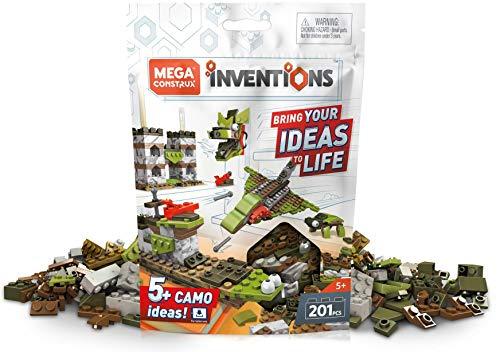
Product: Mega Construx Inventions Camo Brick Building Set
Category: Toys & Games | Building Toys | Building Sets
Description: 200 assorted camo-colored building bricks.
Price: $5.85
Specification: ProductDimensions:2x6x8inches|ItemWeight:3.84ounces|ShippingWeight:4ounces(Viewshippingratesandpolicies)|ASIN:B079KD2Y75|Itemmodelnumber:FWP28|Manufacturerrecommendedage:5-9years